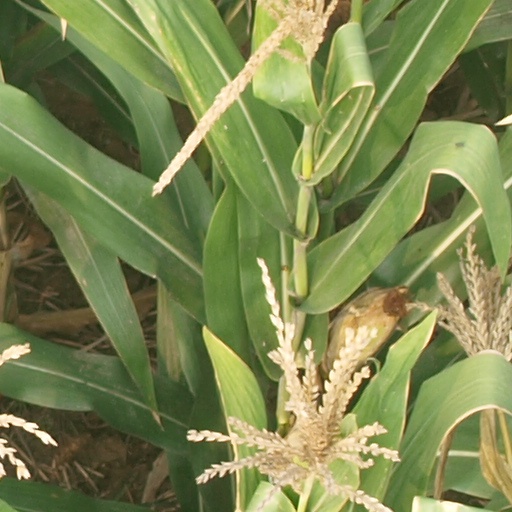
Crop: maize; corn